The Local Bad Man

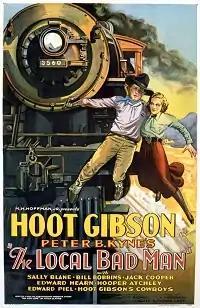
Film poster

The Local Bad Man is a 1932 American pre-Code Western film directed by Otto Brower.